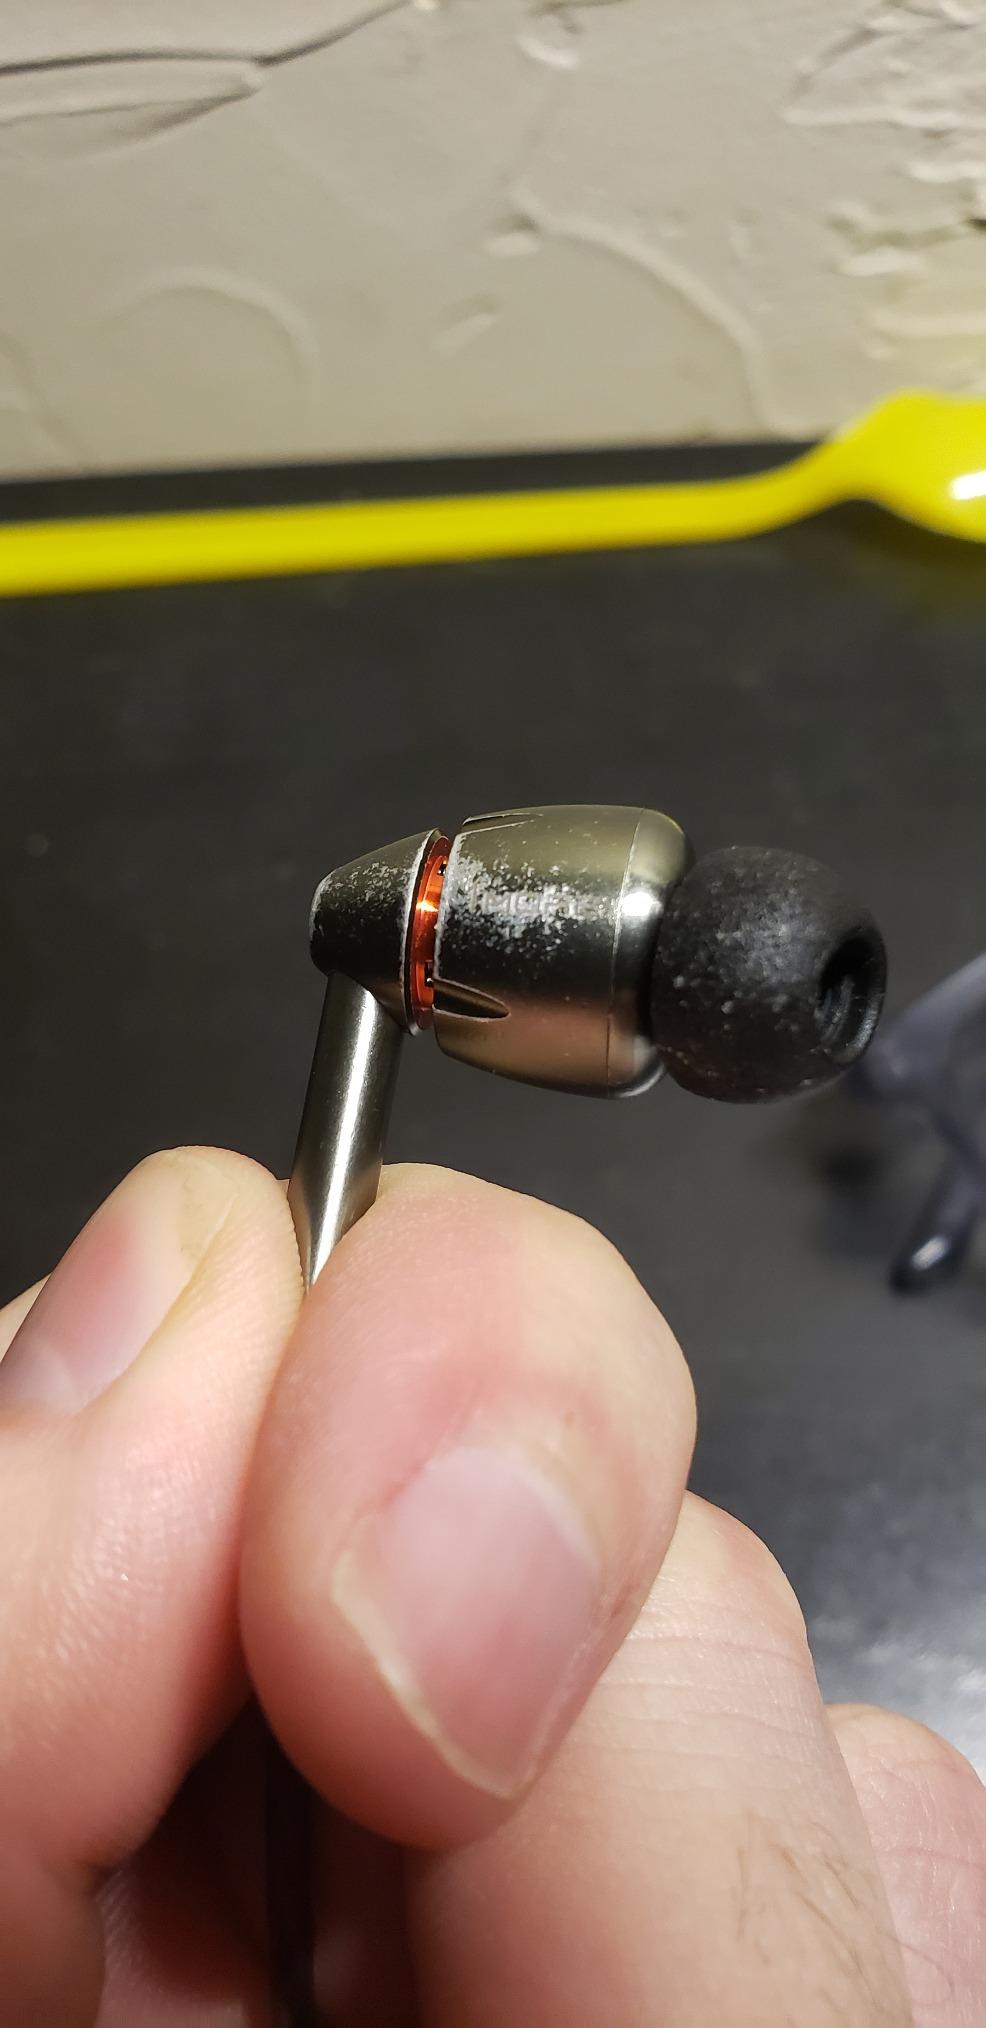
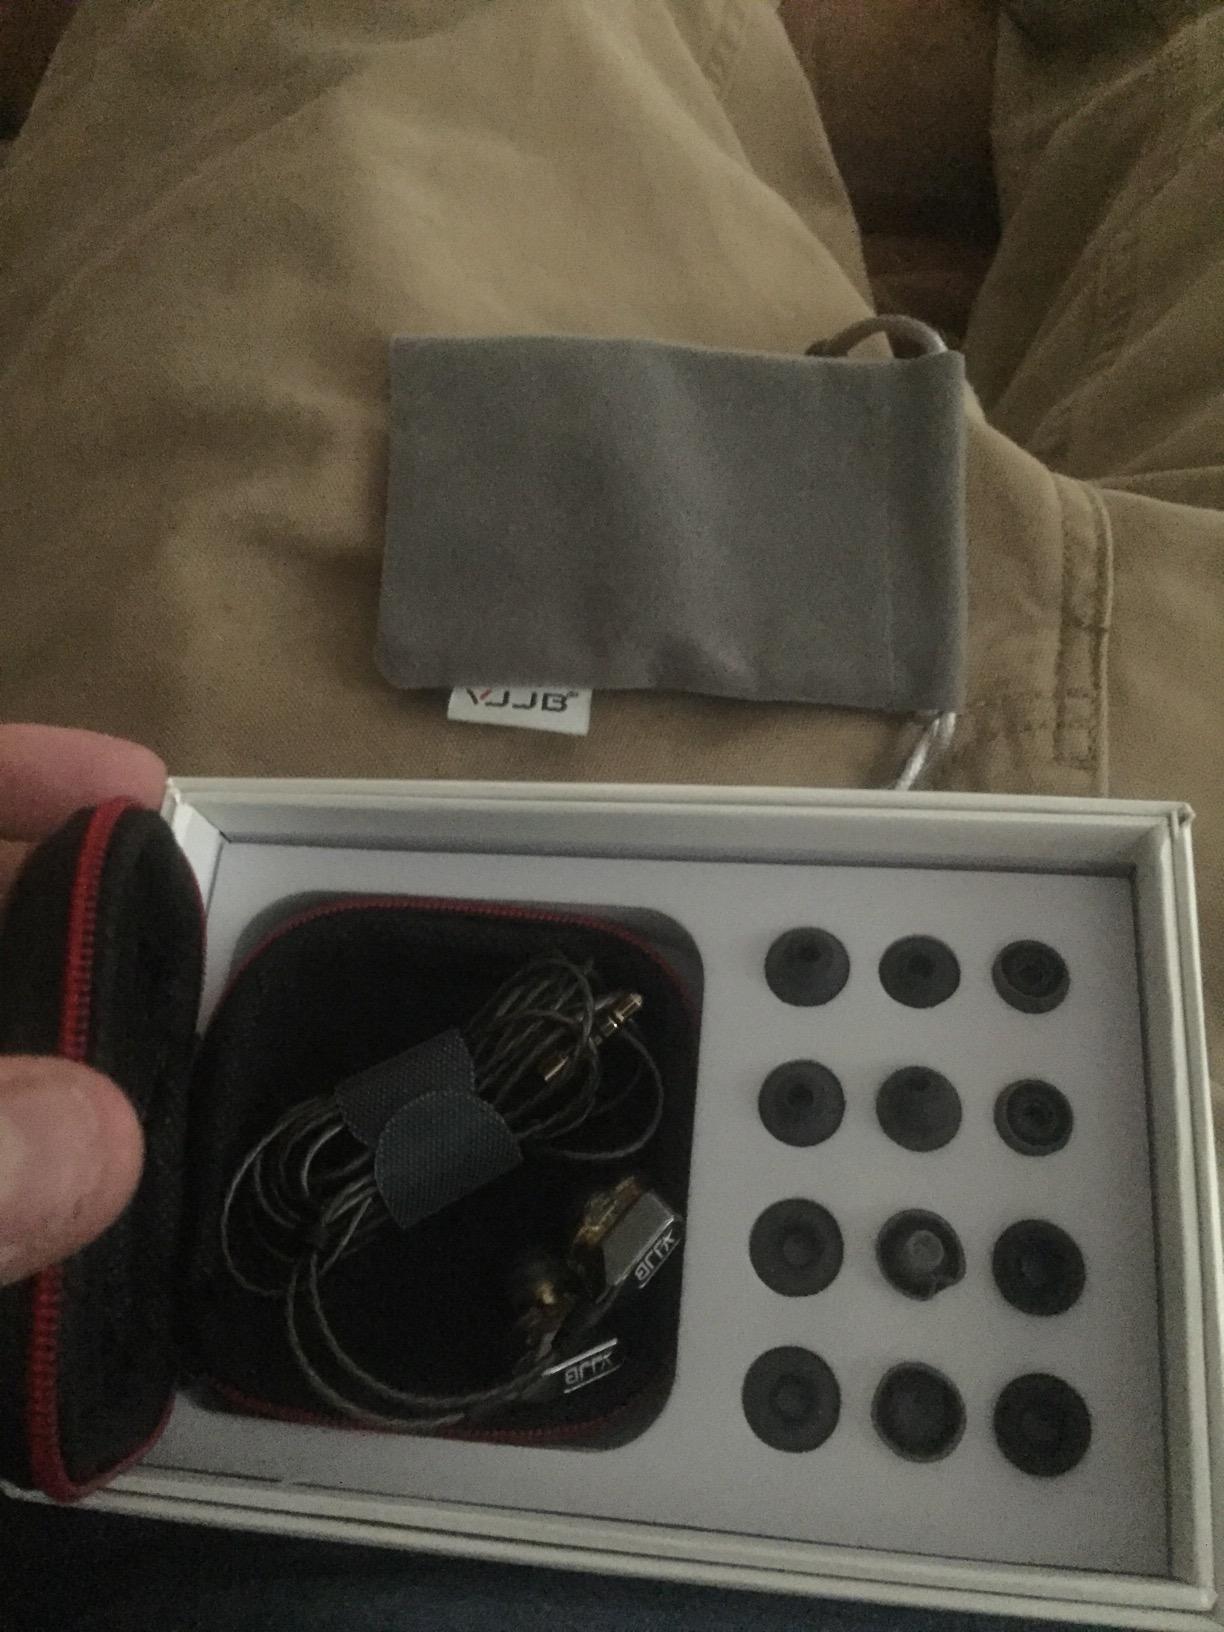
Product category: headphones
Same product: no